Portland Seminary

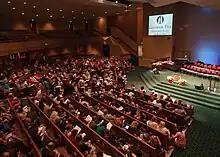
2014 commencement ceremony

Founded in 1947 as the Western School of Evangelical Religion, the original campus was on the grounds of the Evangelical Church conference in Jennings Lodge, Oregon. In 1951 the school became Western Evangelical Seminary and in 1993 moved to a new campus near Interstate 5 and highways 99W and 217. In 1996, Western Evangelical Seminary merged with George Fox College to form George Fox University and changed its name to George Fox Evangelical Seminary in 2000. On January 9, 2017, the seminary changed its name to Portland Seminary.